Headin' Home

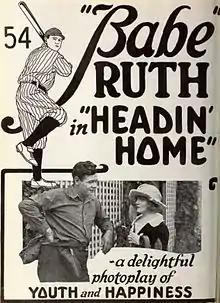
Advertisement

Headin' Home is a 1920 American silent biopic sports film directed by Lawrence C. Windom. It attempts to create a mythology surrounding the life of baseball player Babe Ruth.